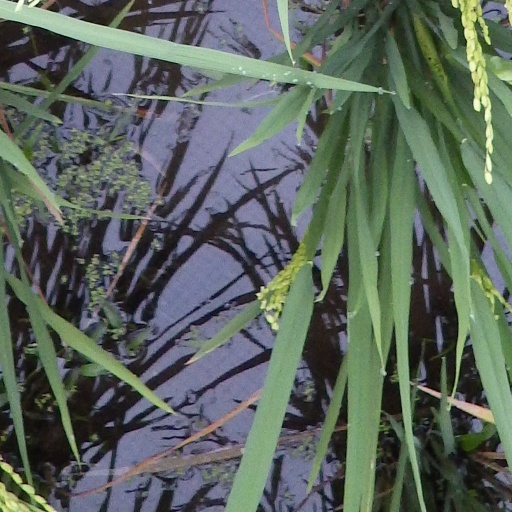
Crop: rice